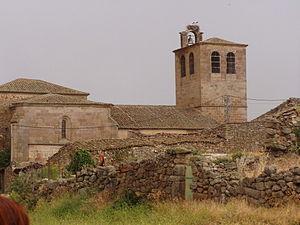
Puente del Congosto est une commune de la province de Salamanque dans la communauté autonome de Castille-et-León en Espagne.